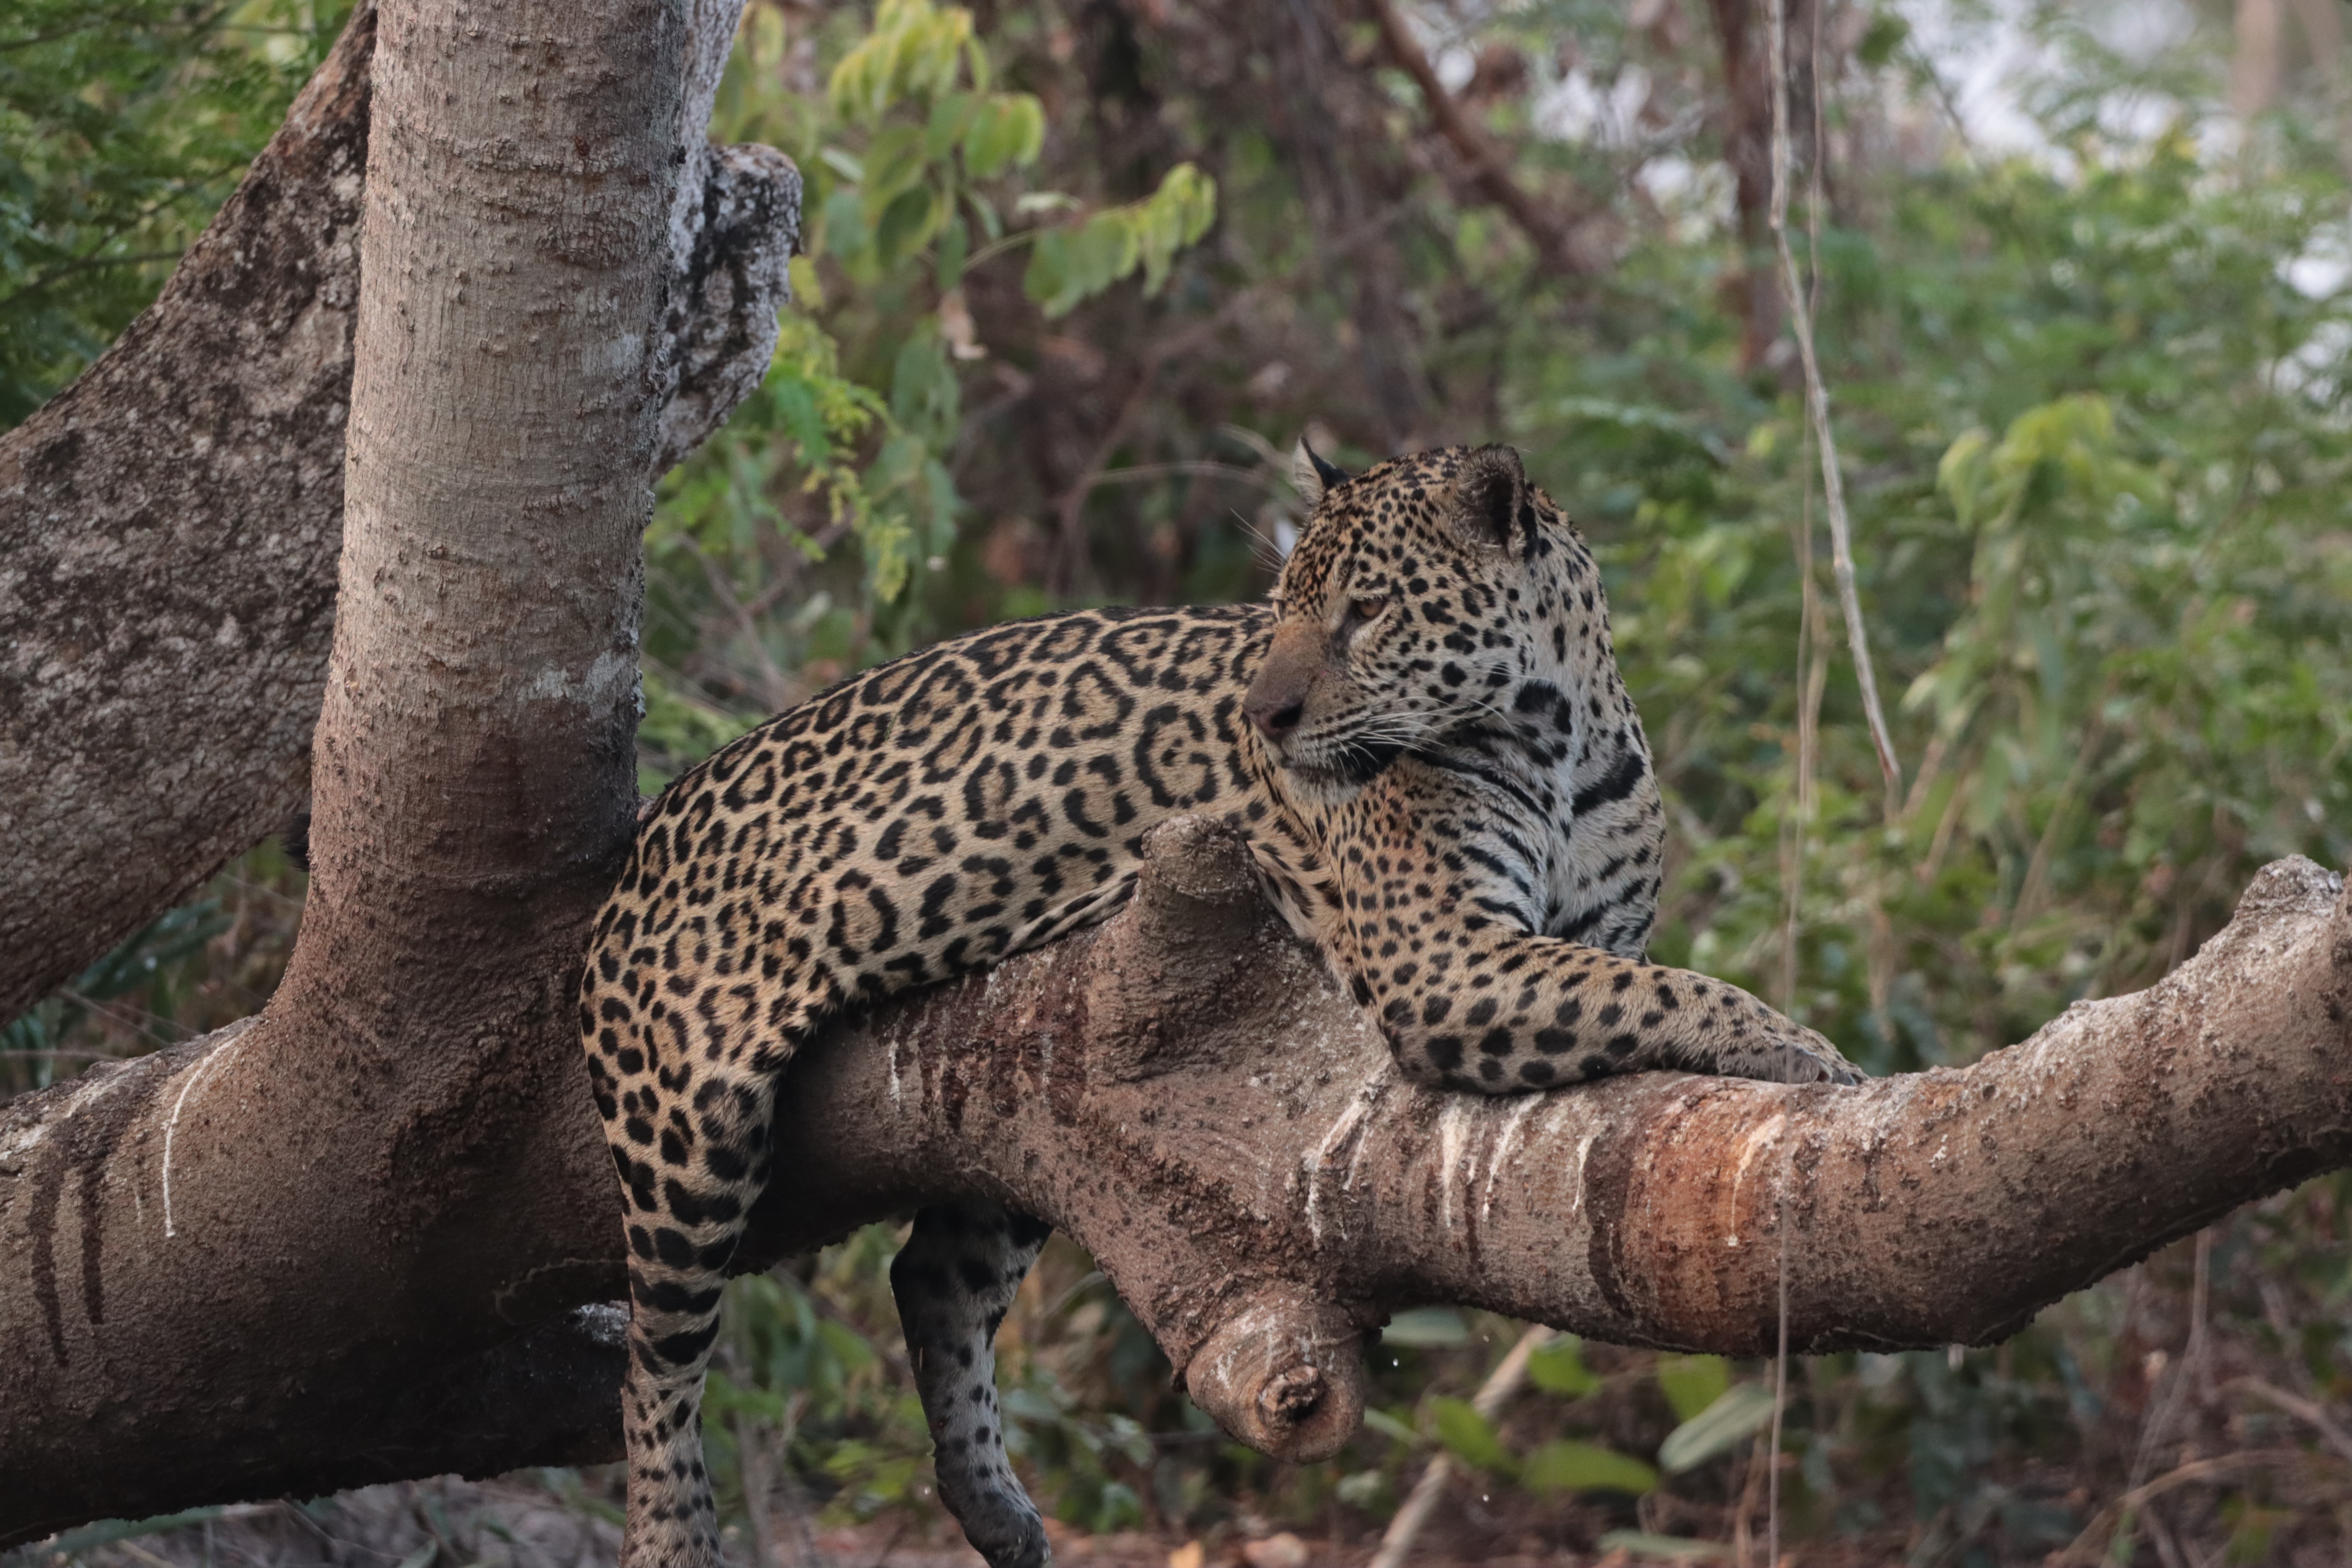
Jaguar: Medrosa